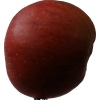
Label: Apple 17